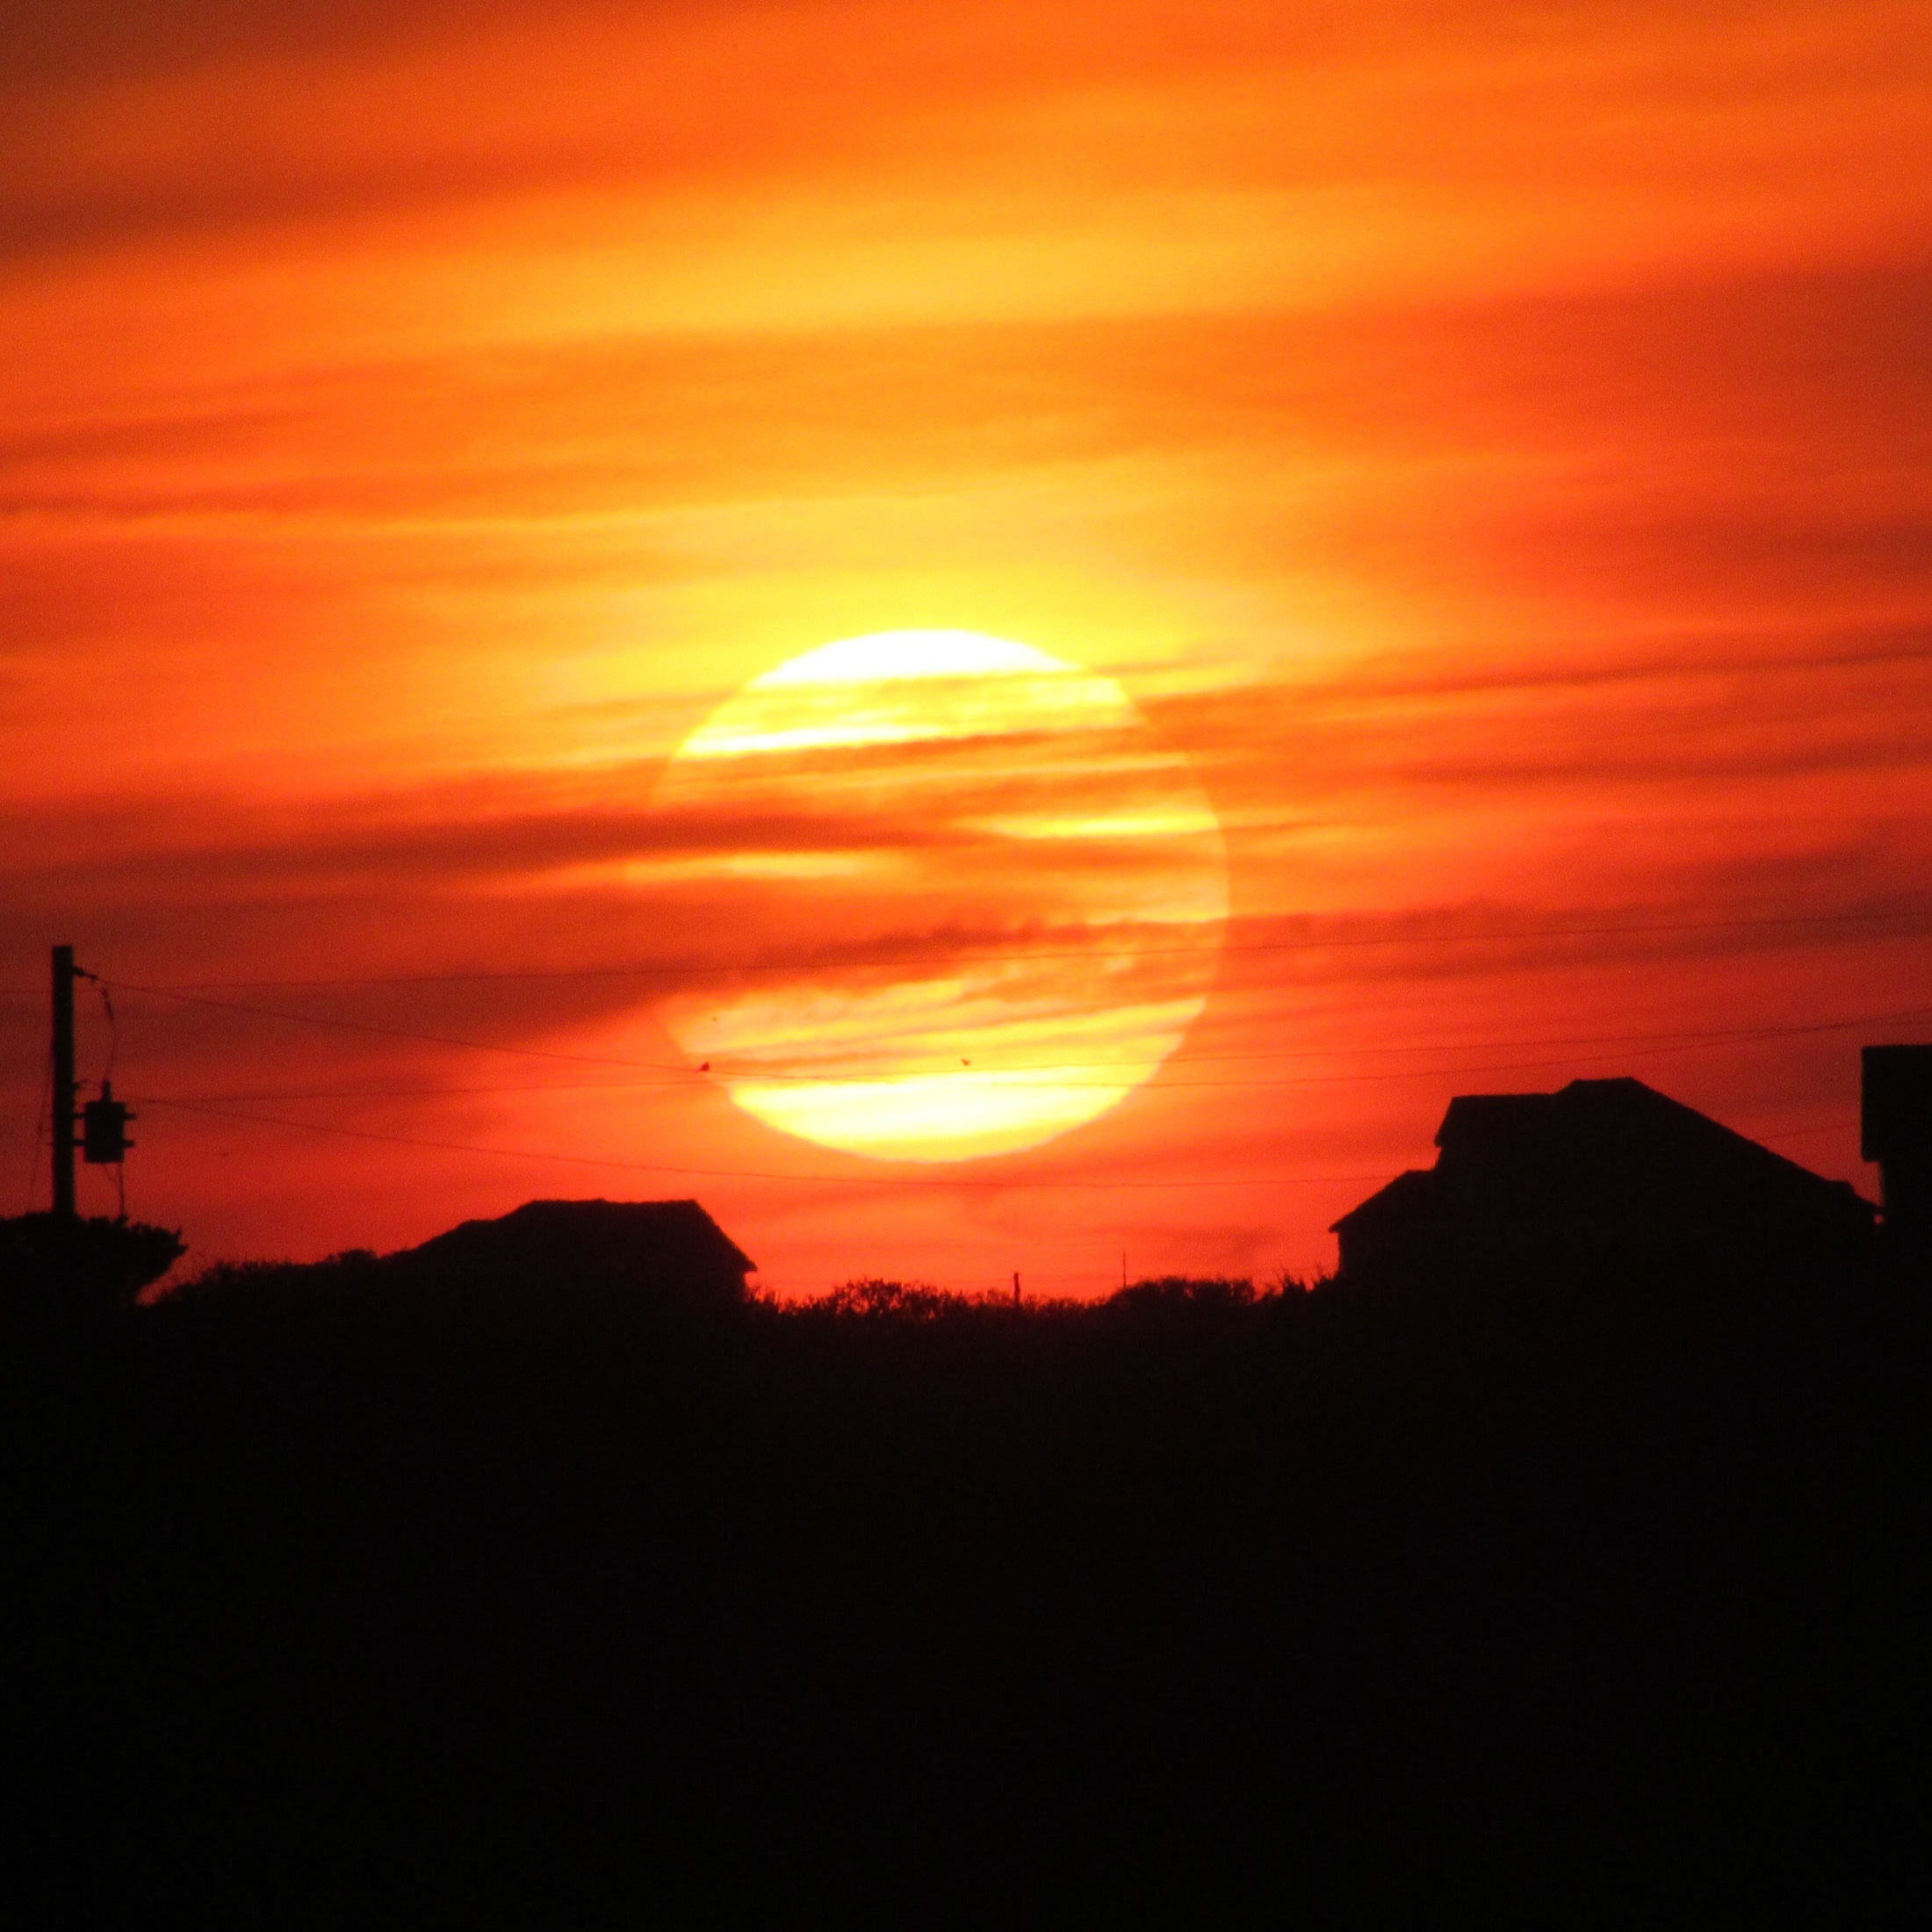
landscape, nature, horizon, cloud, sky, sun, sunrise, sunset, morning, dawn, atmosphere, dusk, evening, twilight, scenic, usa, colorful, yellow, rocks, clouds, seacoast, silhouettes, afterglow, north carolina, red sky at morning